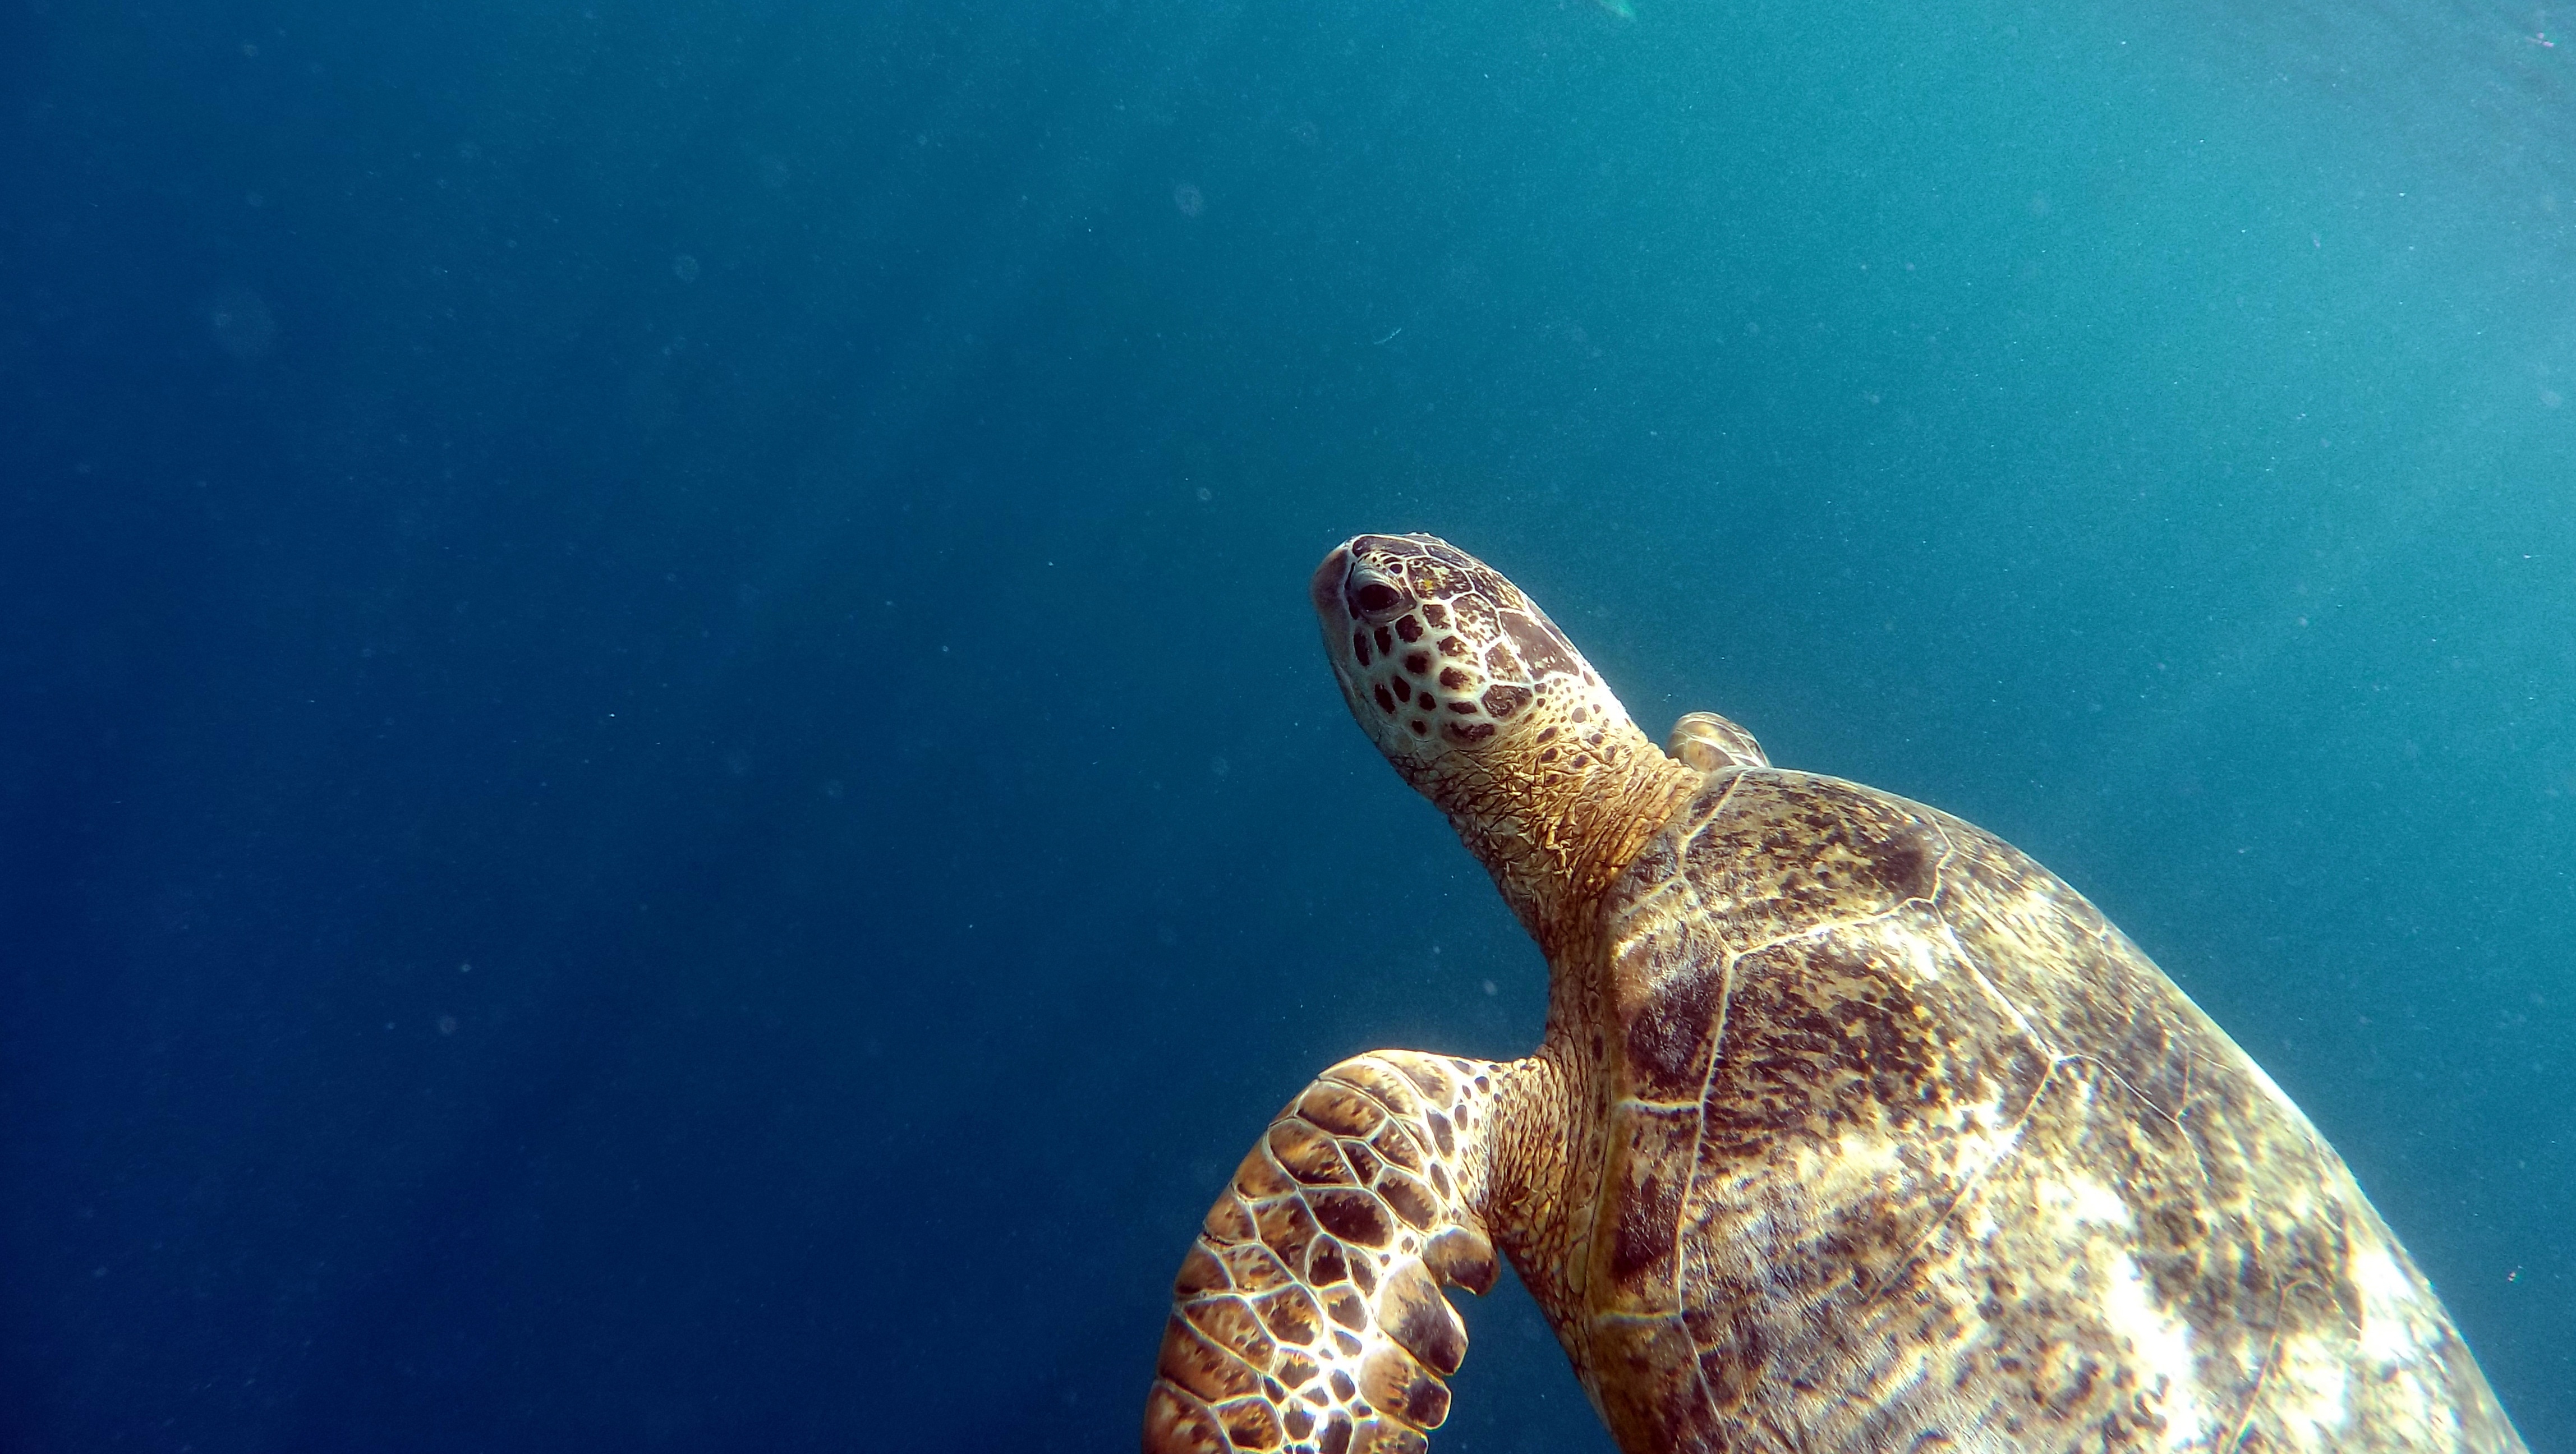
sea, water, nature, ocean, underwater, biology, blue, marina, turtle, sea turtle, reptile, animals, loggerhead, marine biology